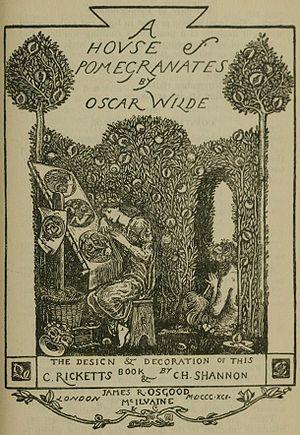
"Une maison de grenades est un recueil de quatre contes d'Oscar Wilde publié en 1891. Cette œuvre forme une suite au recueil Le Prince heureux et autres contes. La première édition française est un traduction de George Khnopff qui paraît en 1902 aux éditions de la Plume sous le titre ""La Maison des Grenades"".